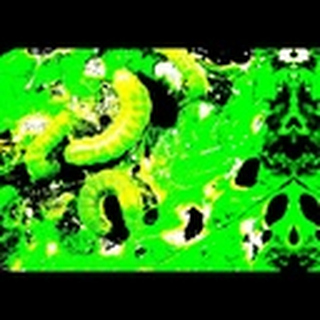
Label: cotton_army_worm